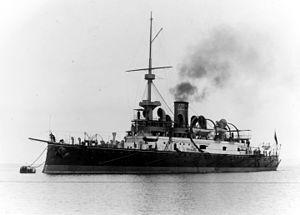
Le SMS Wien était un vaisseau de défense côtière de classe Monarch construit par l'Autriche-Hongrie en 1893.
Le SMS Monarch était un vaisseau de défense côtière de classe Monarch construit par l'Autriche-Hongrie en 1893.